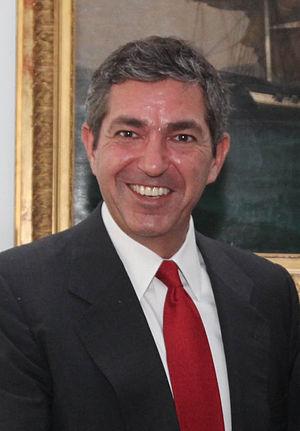
Stávros Lambrinídis est un homme politique grec membre du Mouvement socialiste panhellénique et Ambassadeur de l'Union européenne aux États-Unis depuis 2019.